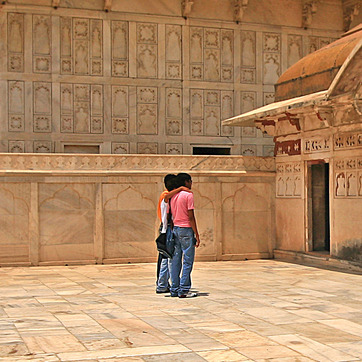
Material: hair